Mahmoud Obaidi

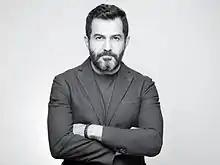
Obaidi in 2016

Mahmoud Obaidi (born in Baghdad, Iraq in 1966) is an Iraqi-Canadian artist whose work has been exhibited in museums and galleries around the world.